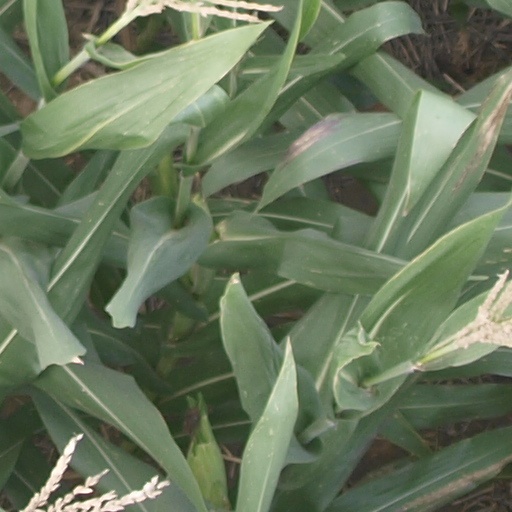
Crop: maize; corn